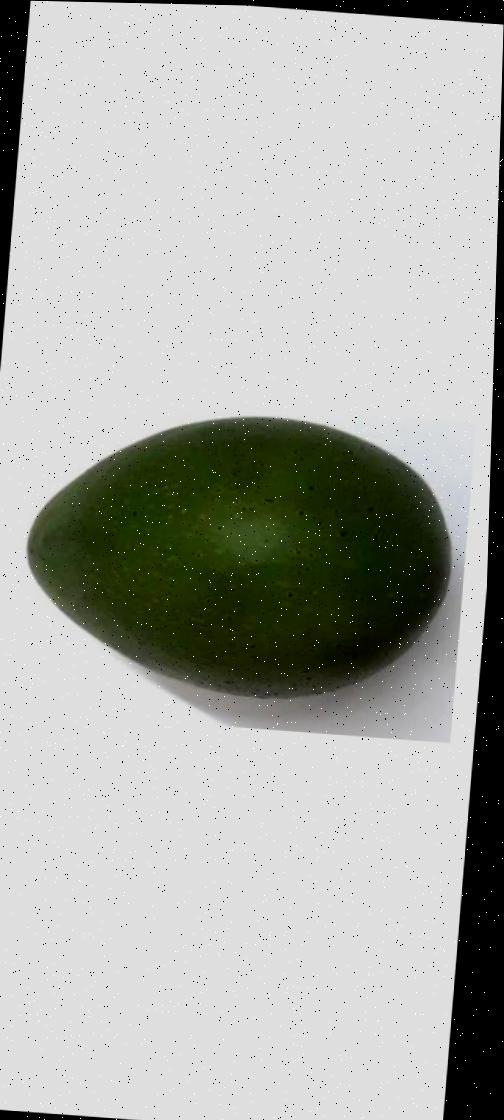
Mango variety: Ashshina Zhinuk